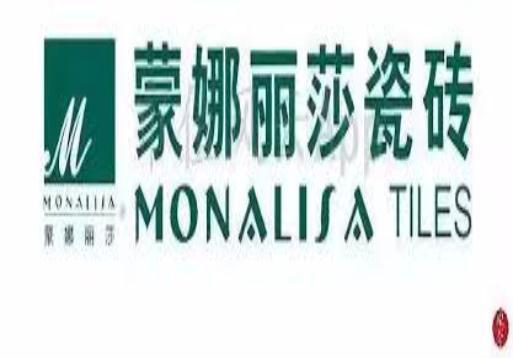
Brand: mona lisa-1
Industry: Necessities